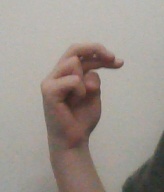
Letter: zay